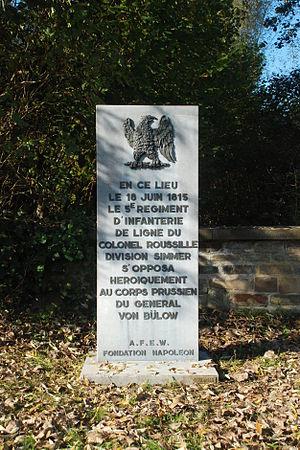
Belgique - Brabant wallon - Lasne - Plancenoit - Stèle au 5e régiment d'infanterie de ligne (bataille de Waterloo, combats de Plancenoit)
Le 5ᵉ régiment d'infanterie est un régiment d'infanterie de l'Armée de terre française créé sous la Révolution à partir du régiment de Navarre, un régiment français d'Ancien Régime, l'un des Six Grands Vieux.
La stèle au 5ᵉ régiment d'infanterie de ligne est un monument élevé sur le site du champ de bataille de Waterloo en Belgique à la mémoire du 5ᵉ régiment d'infanterie de ligne français de la division Simmer.
Plancenoit a joué un rôle essentiel au cours de la bataille de Waterloo. Pris et repris à plusieurs reprises par les Prussiens et les Français, le village a été le théâtre de combats acharnés et terriblement sanglants.